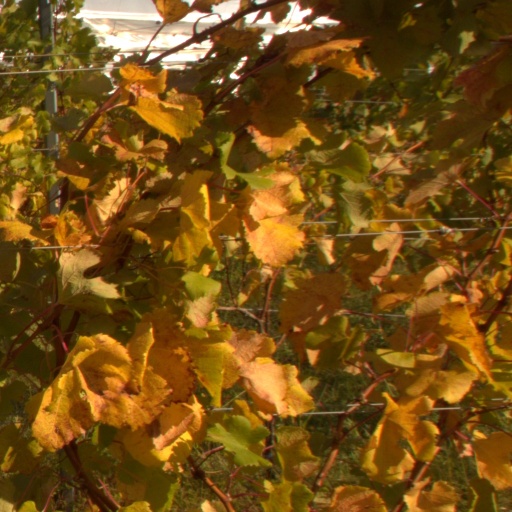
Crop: grape